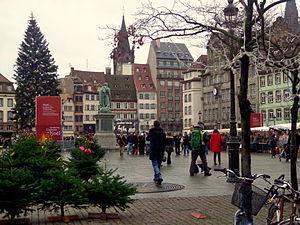
La place Kléber à Strasbourg